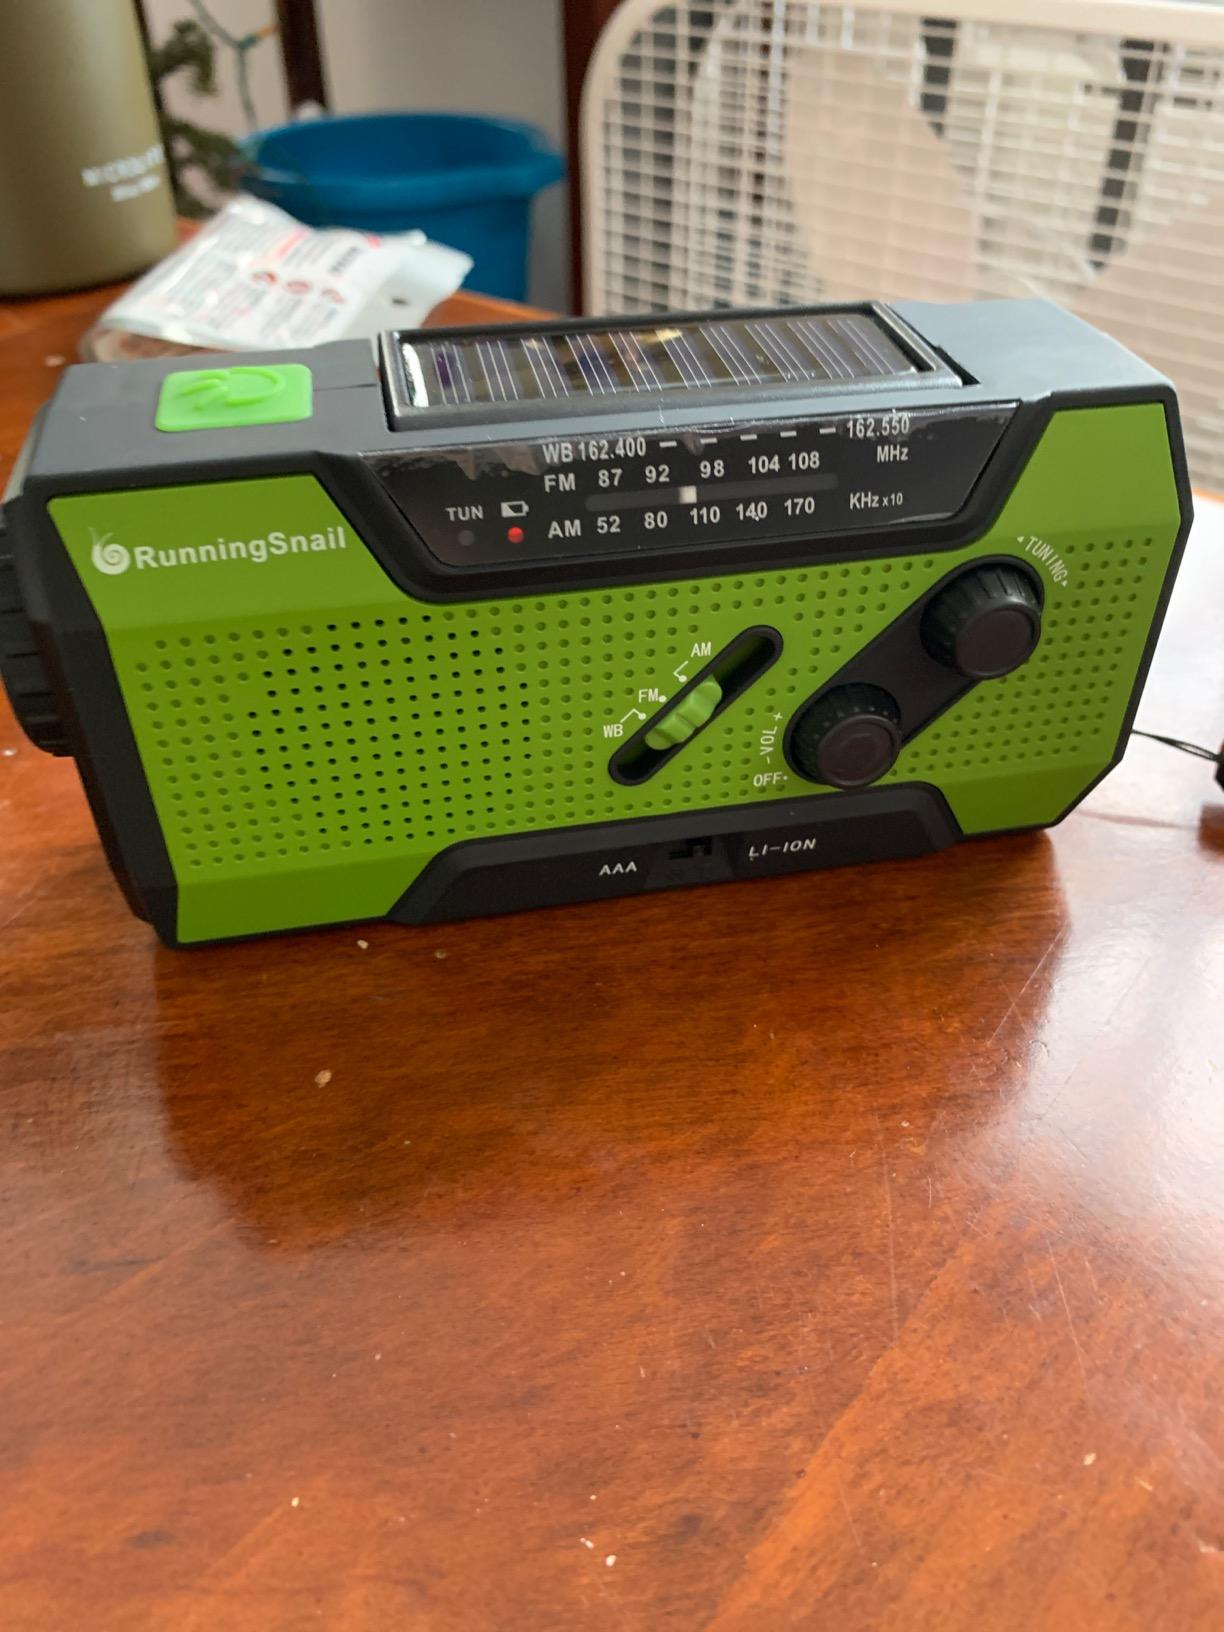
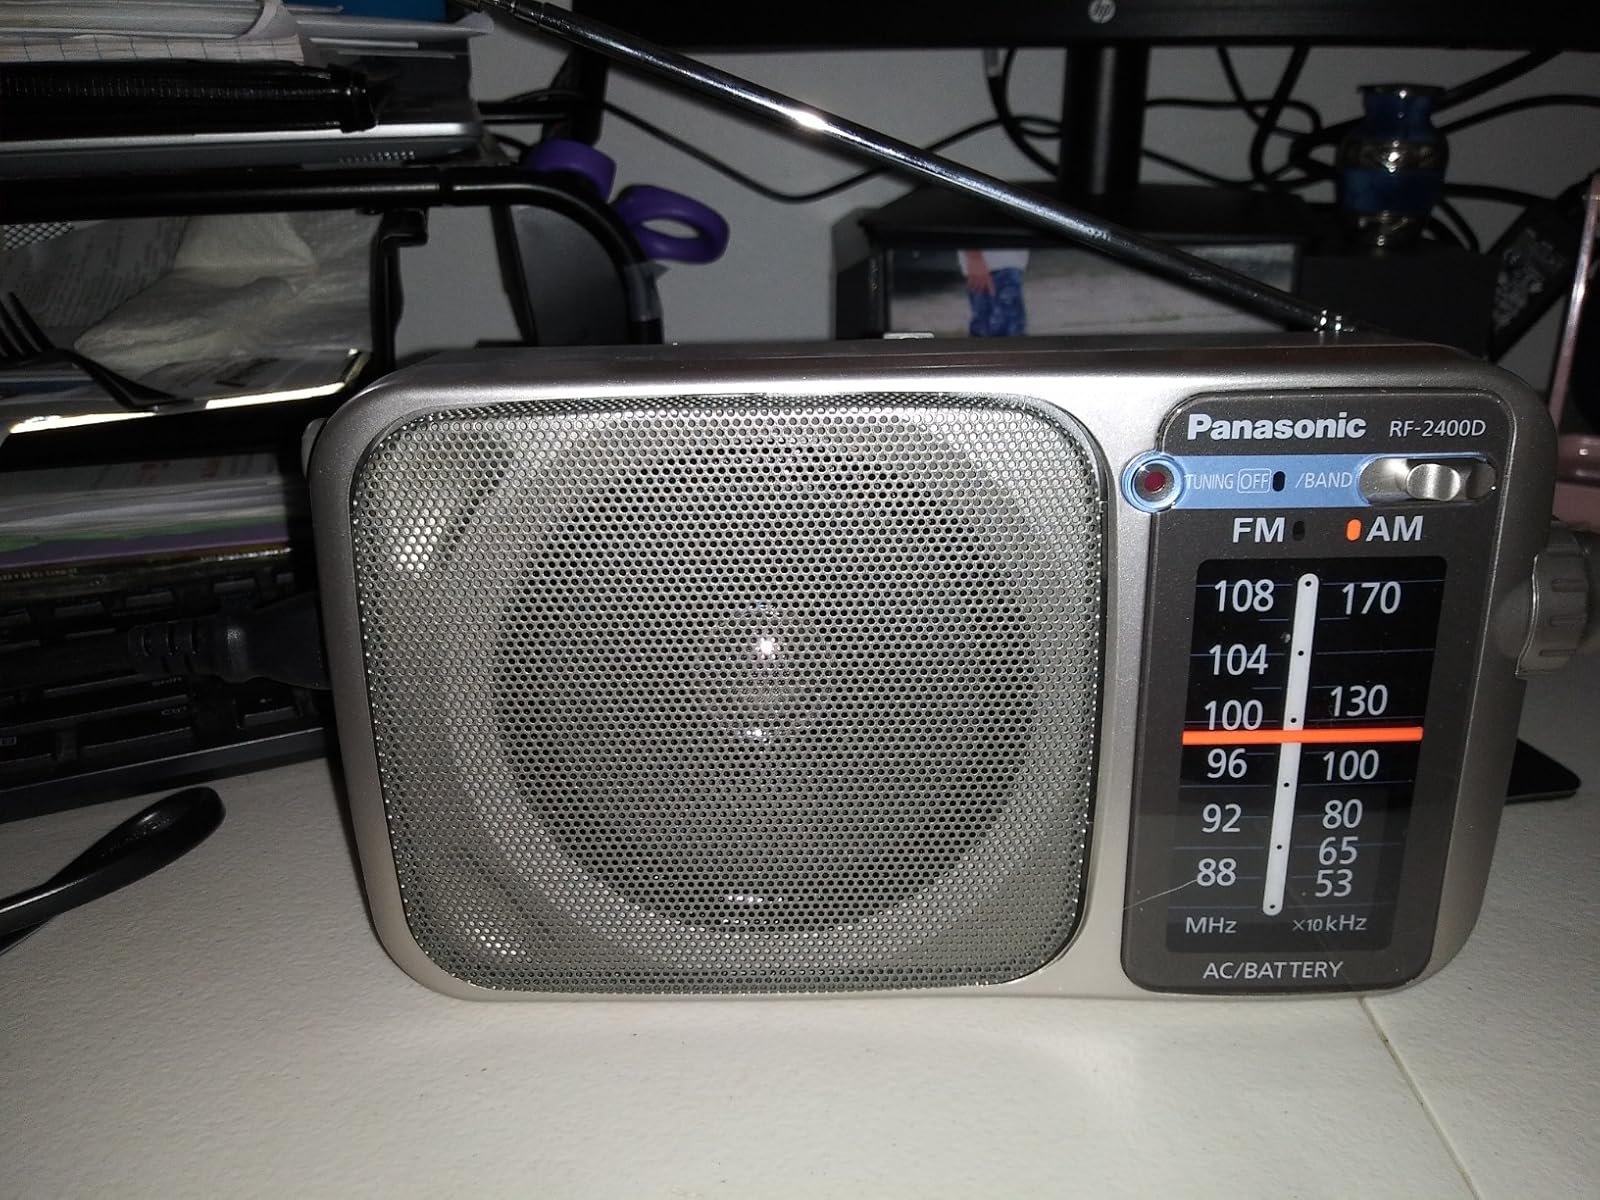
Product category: radio
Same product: no